Ashkenazi Jews

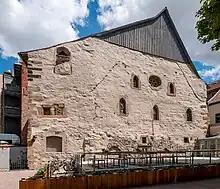
The Old Synagogue in Erfurt, Germany is thought to be the oldest synagogue building intact in Europe

Historical records show evidence of Jewish communities north of the Alps and Pyrenees as early as the 8th and 9th centuries. By the 11th century, Jewish settlers moving from southern European and Middle Eastern centers (such as Babylonian Jews and Persian Jews) and Maghrebi Jewish traders from North Africa who had contacts with their Ashkenazi brethren and had visited each other from time to time in each's domain appear to have begun to settle in the north, especially along the Rhine, often in response to new economic opportunities and at the invitation of local Christian rulers. Thus Baldwin V, Count of Flanders, invited Jacob ben Yekutiel and his fellow Jews to settle in his lands; and soon after the Norman conquest of England, William the Conqueror likewise extended a welcome to continental Jews to take up residence there. Bishop Rüdiger Huzmann called on the Jews of Mainz to relocate to Speyer. In all of these decisions, the idea that Jews had the know-how and capacity to jump-start the economy, improve revenues, and enlarge trade seems to have played a prominent role. Typically, Jews relocated close to the markets and churches in town centres, where, though they came under the authority of both royal and ecclesiastical powers, they were accorded administrative autonomy.